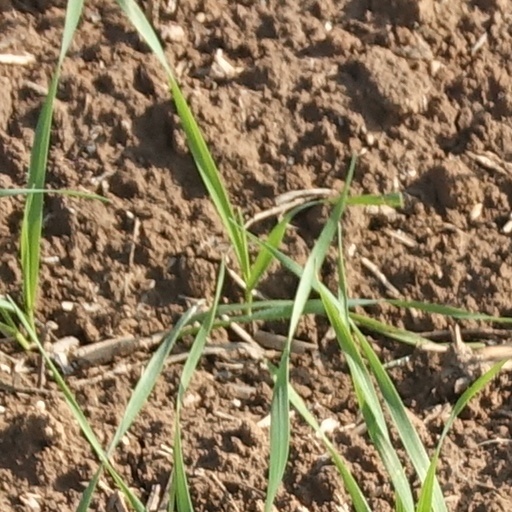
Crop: wheat